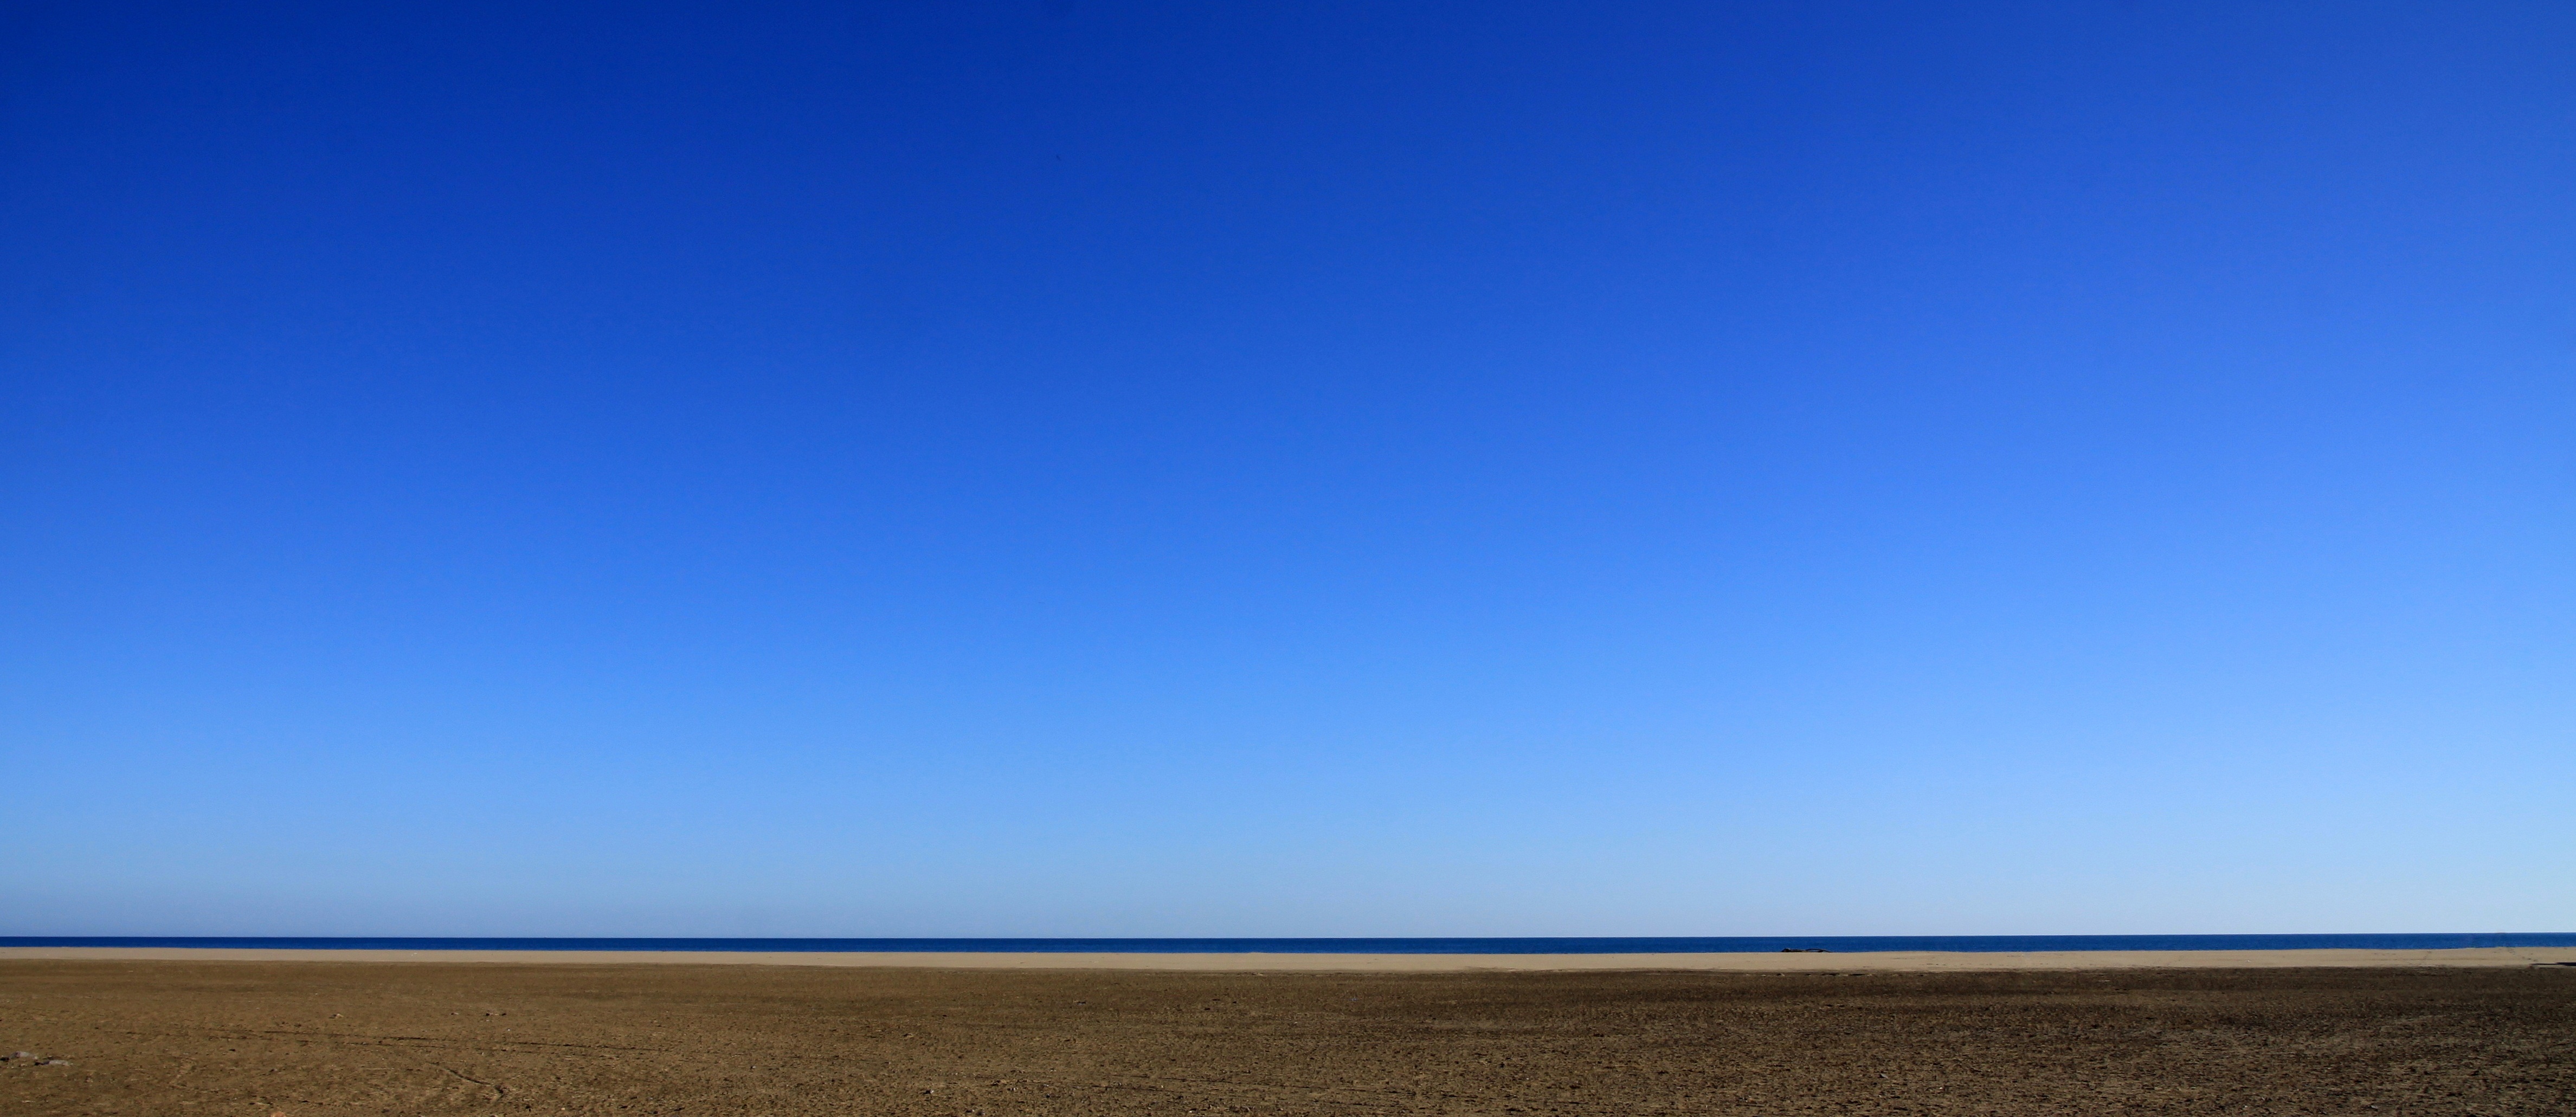
beach, landscape, sea, coast, nature, outdoor, sand, ocean, horizon, sky, field, prairie, desert, vacation, travel, paradise, holiday, blue, plain, sunny, clear sky, grassland, plateau, ecosystem, steppe, mental health, nature landscape, sky background, travel background, natural environment, grass family